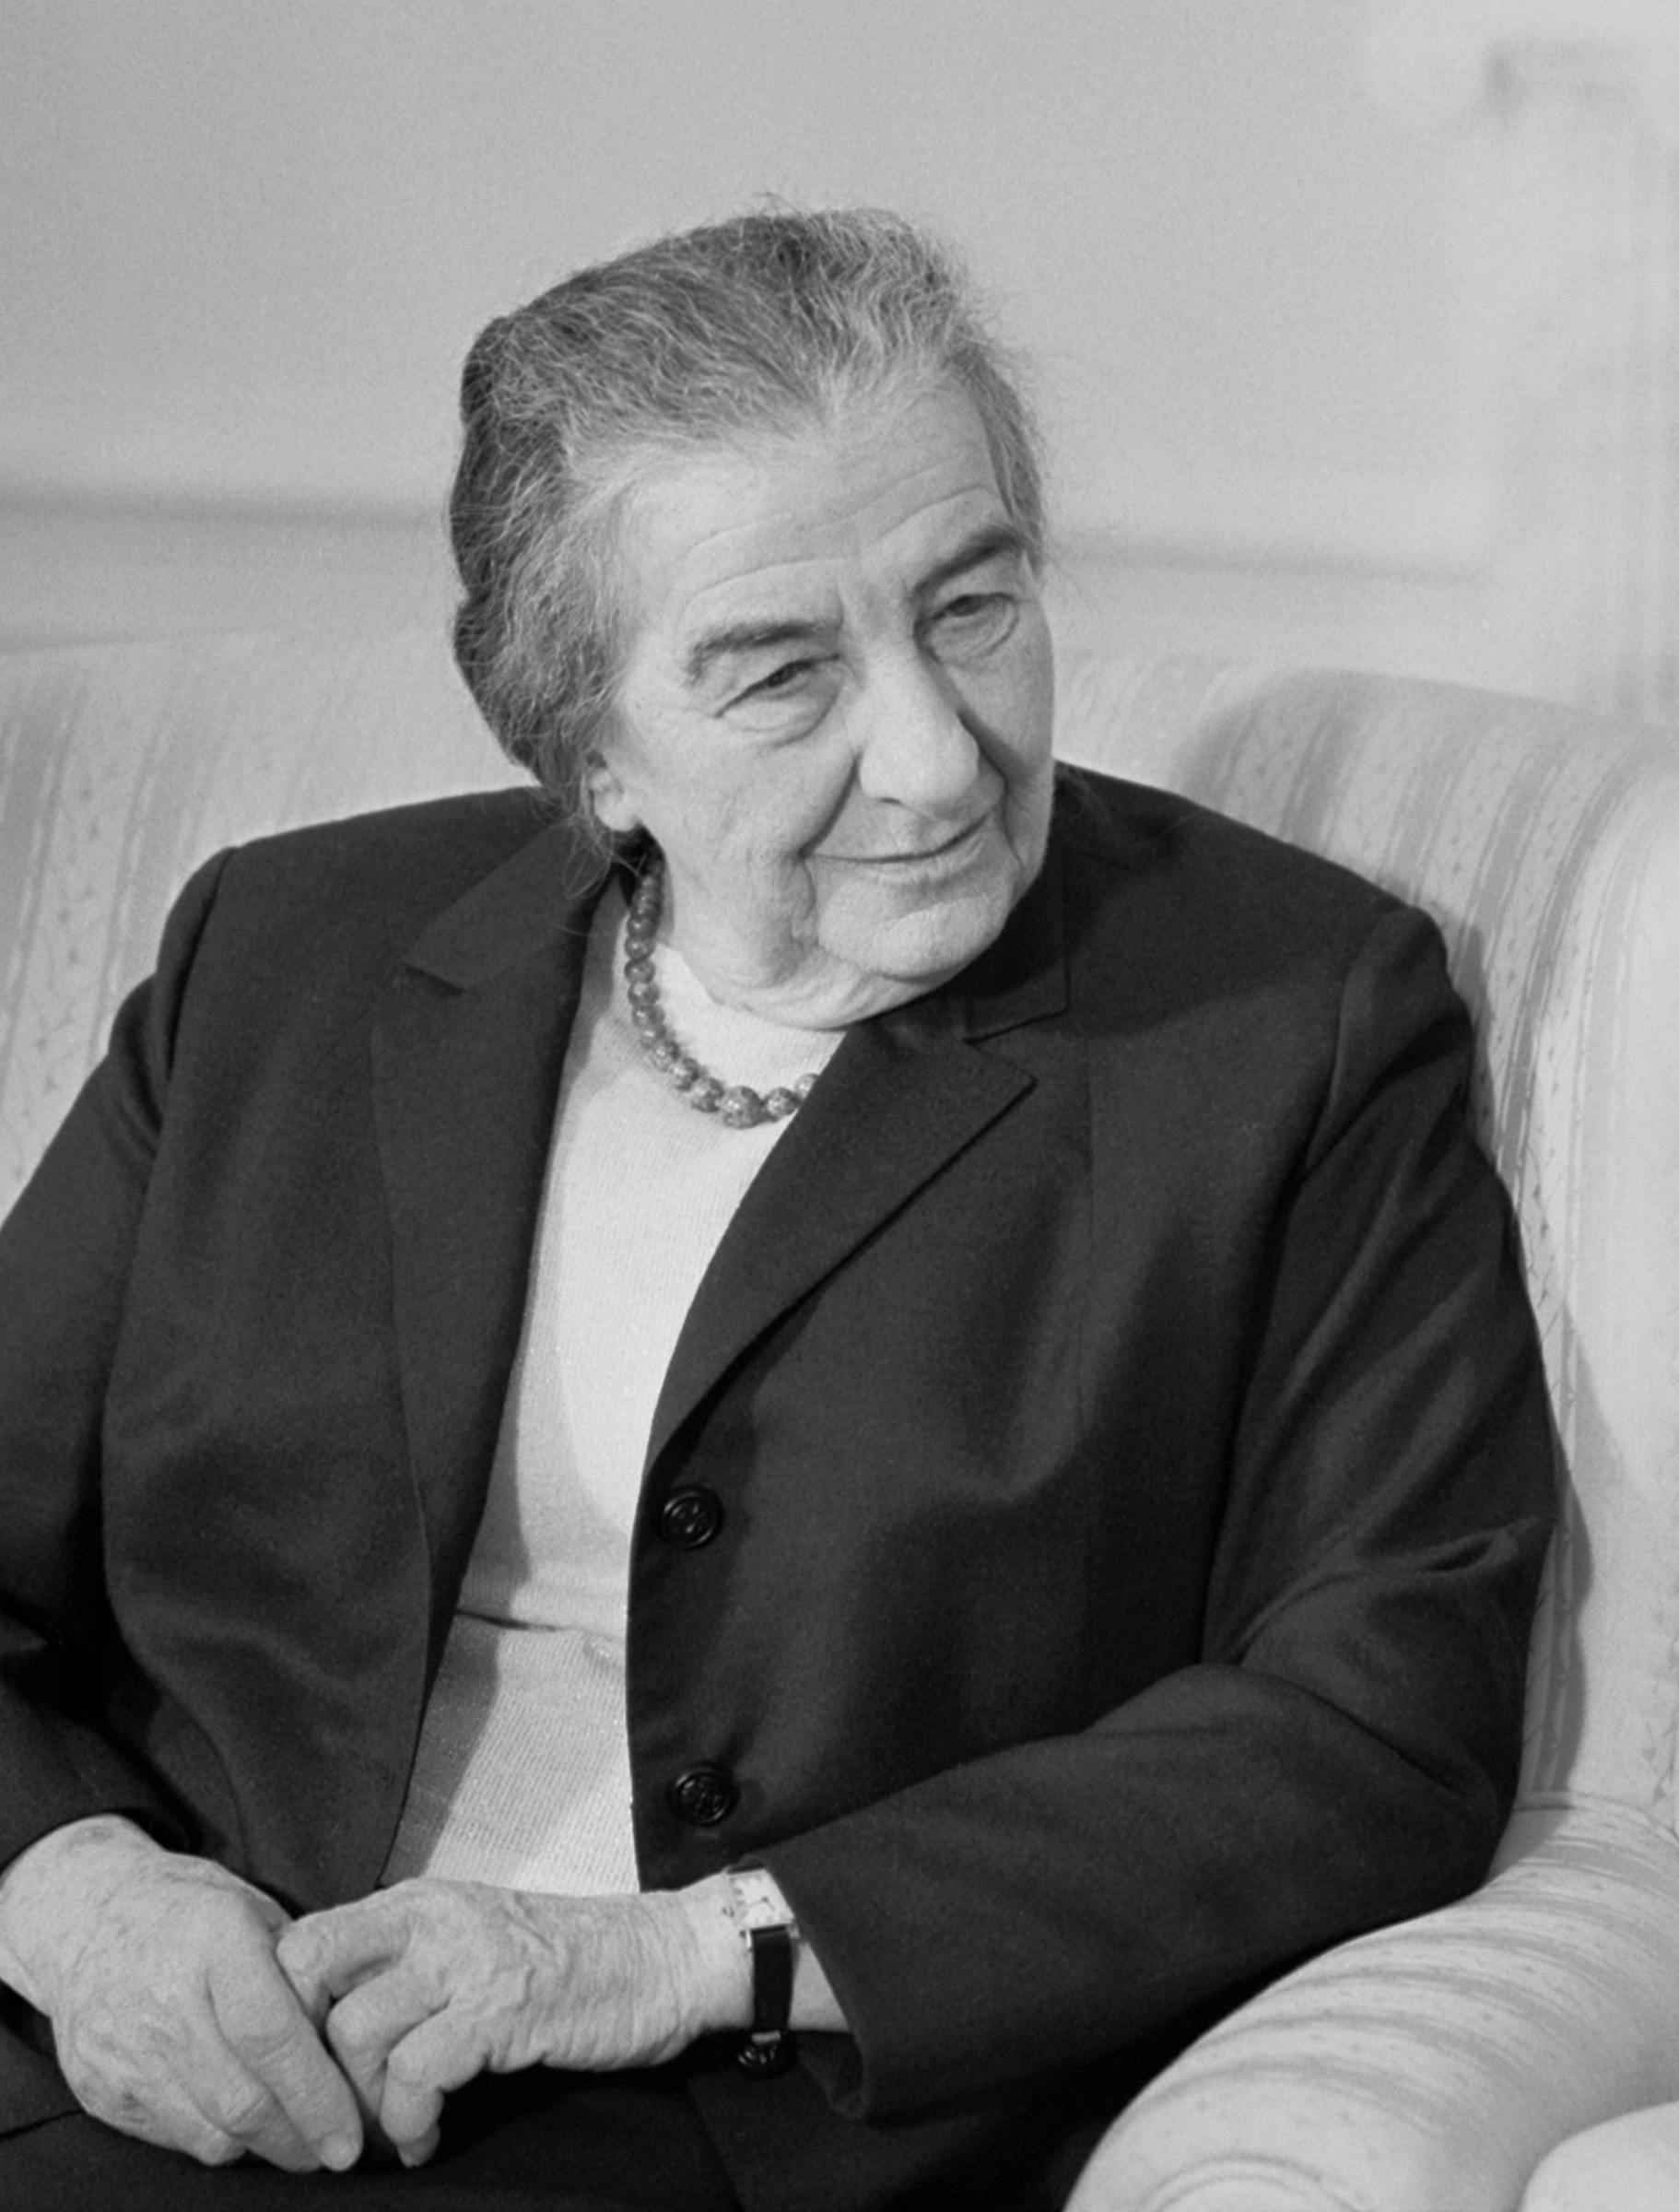
man, person, black and white, white, photography, male, female, portrait, sitting, black, monochrome, conversation, photograph, teacher, politician, prime minister, monochrome photography, portrait photography, strong willed, human positions, israeli, golda meir, kibbutznik, yom kippur war, israel iron lady